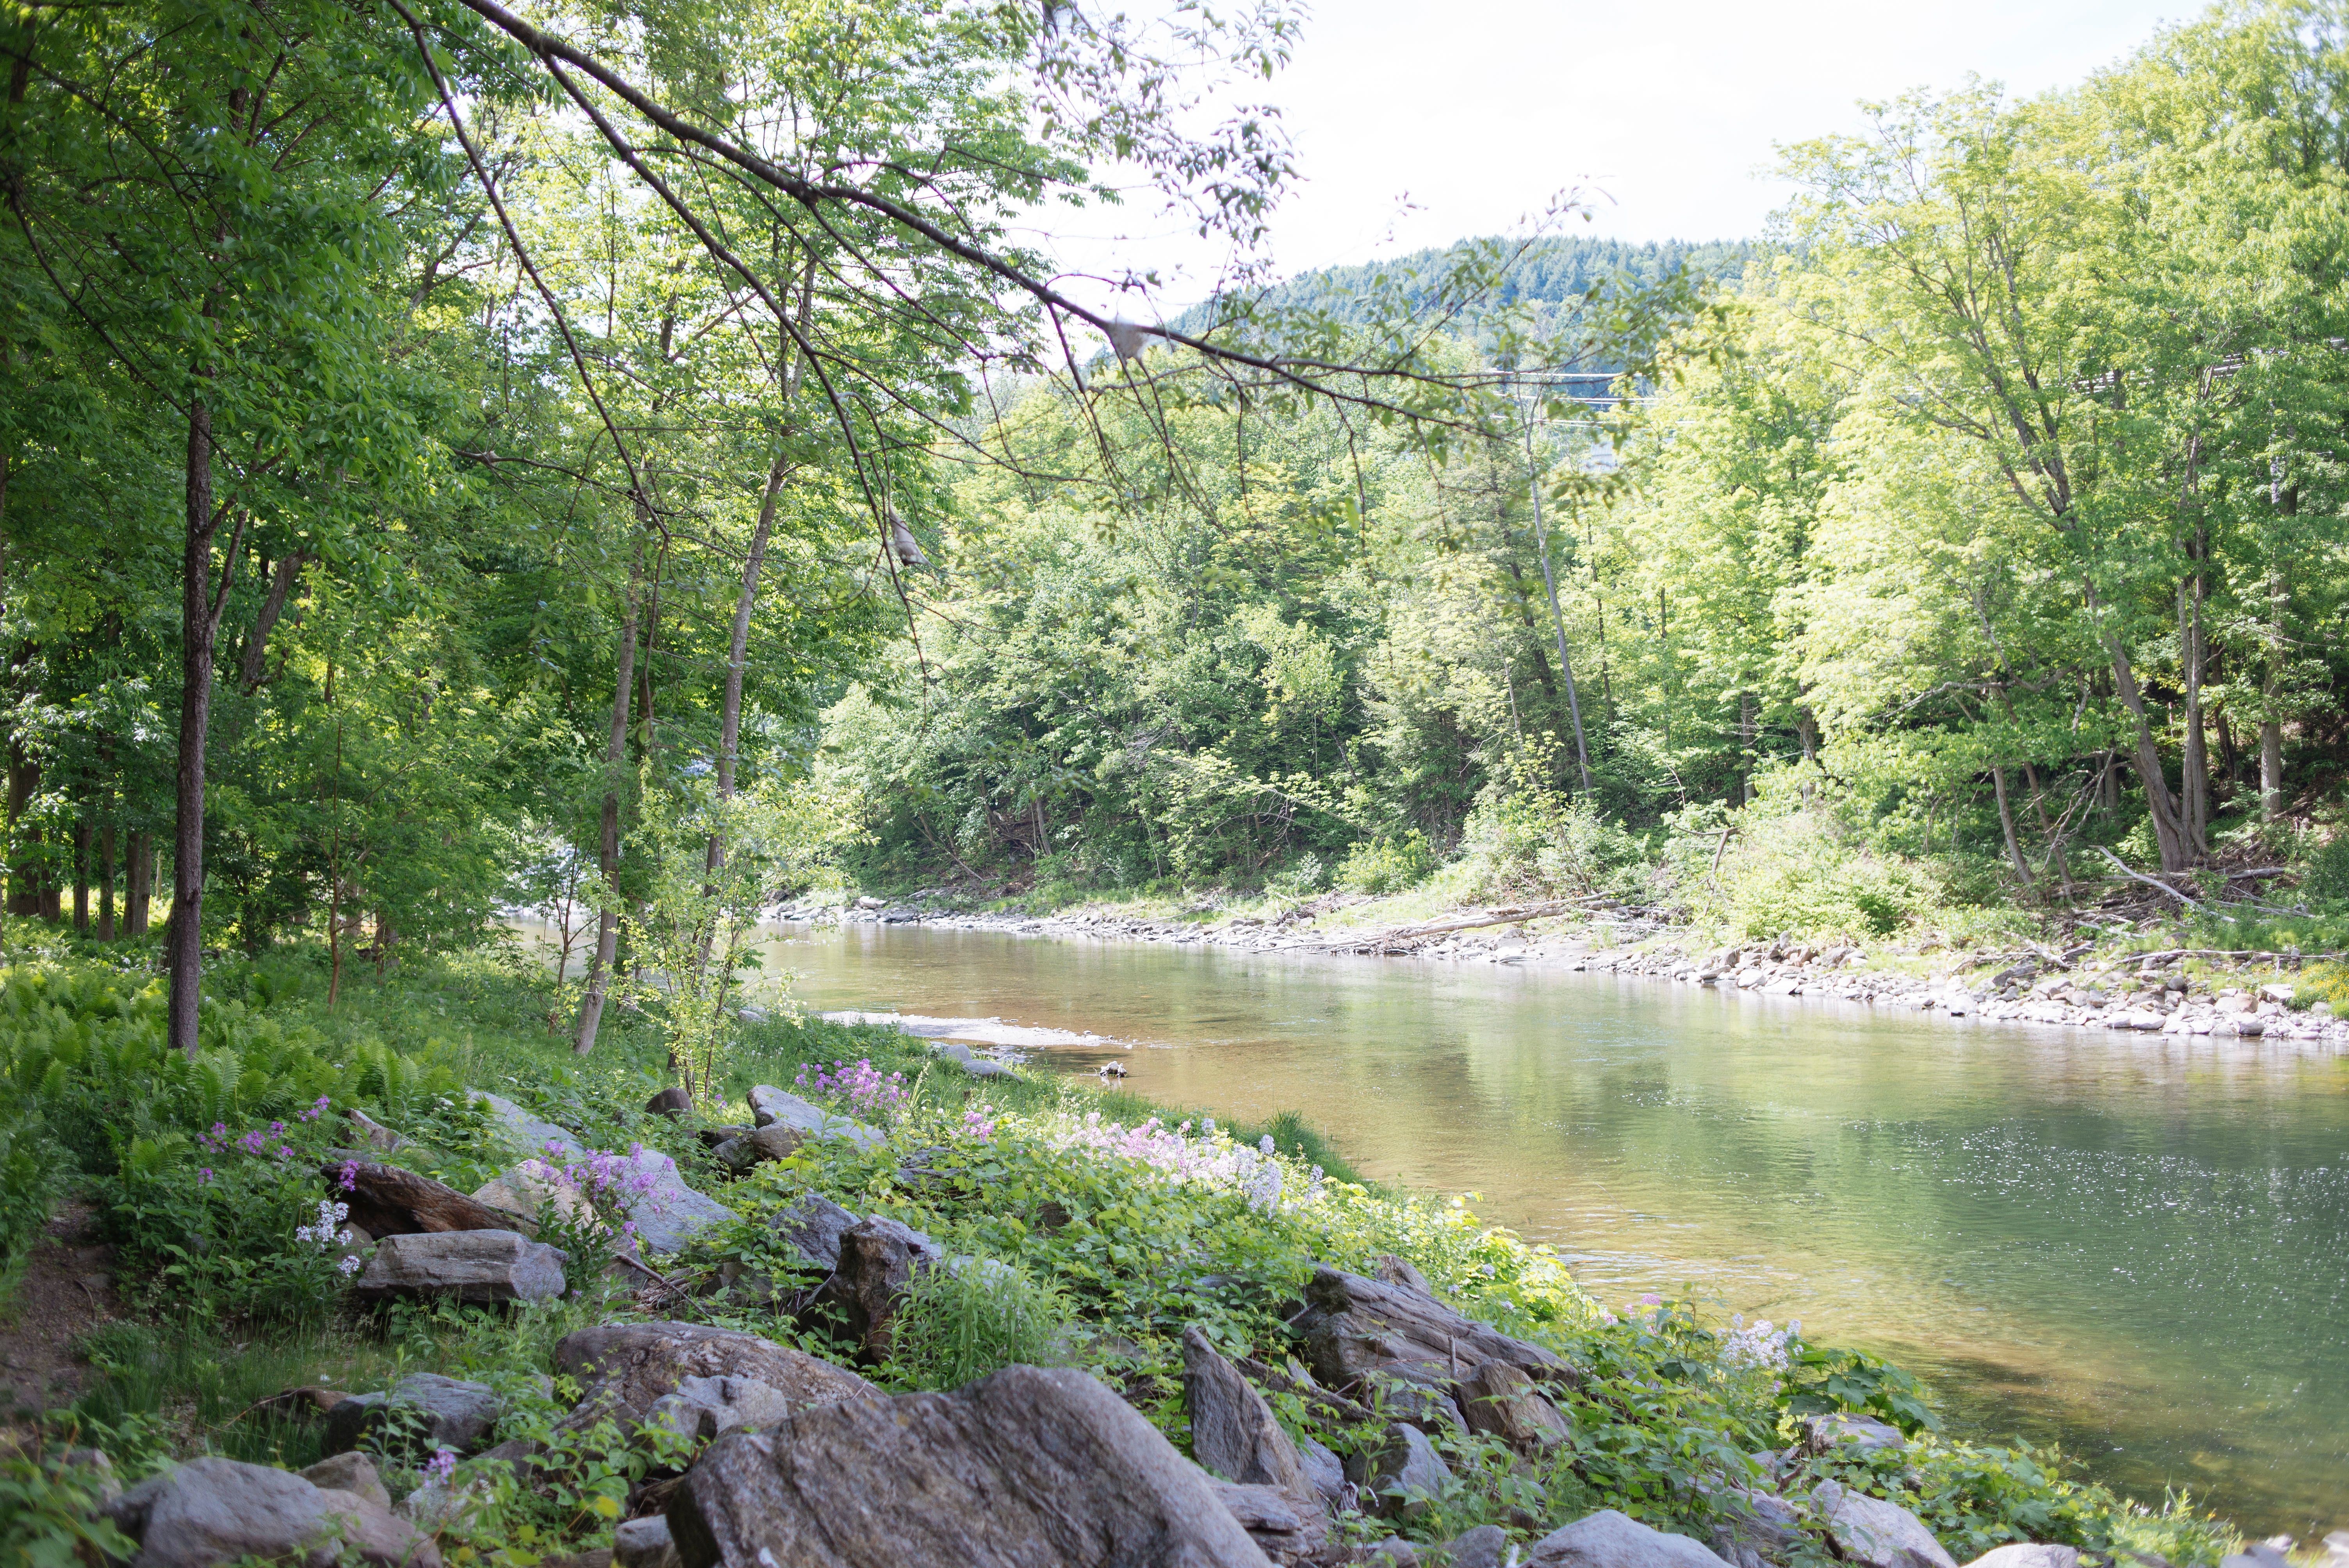
tree, forest, creek, trail, river, pond, stream, waterway, body of water, wetland, woodland, habitat, ecosystem, watercourse, nature reserve, geographical feature, riparian forest